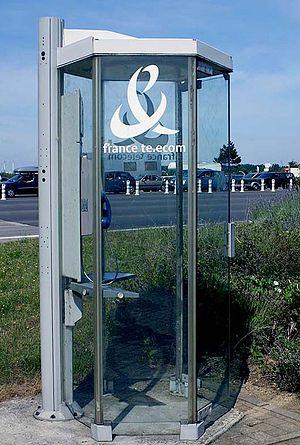
Cabine téléphonique - Pont de Normandie - France Telecom
Une cabine téléphonique est un édicule situé sur l'espace public, muni d'un téléphone permettant d'émettre et, éventuellement, de recevoir des communications qui sont réglées avec une carte à puce ou des pièces de monnaie. Sa fonction est de permettre à celui qui téléphone ou y reçoit un appel, de s'isoler du bruit ambiant, d'y tenir une conversation privée, tout en étant abrité des intempéries.
Orange est une société française de télécommunications. Elle comptait à la fin de 2019 près de 266 millions de clients dans le monde, des chiffres en hausse par rapport à ceux affichés en 2018. En 2019, l'entreprise est leader ou second opérateur dans 75 % des pays européens où elle est implantée et dans 83 % des pays en Afrique et au Moyen-Orient.
France Télécom, dénommée Orange depuis le 1ᵉʳ juillet 2013, est une société française de télécommunications. Au moment du changement de nom, elle était la 121ᵉ entreprise mondiale, employait près de 172 000 personnes, dont 105 000 en France et servait près de 226 millions de clients dans le monde.